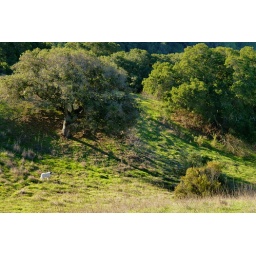
White dog in green world DSC00110